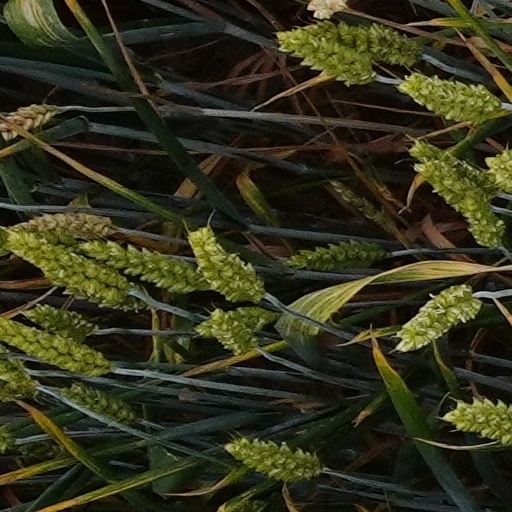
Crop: wheat